Second Fitna

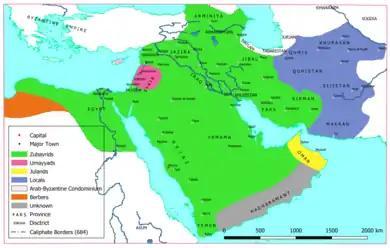
Approximate map of areas under Ibn al-Zubayr's influence after the death of Mu'awiya II

After Yazid's death, his son and nominated successor Mu'awiya II became caliph, but his authority was limited to certain parts of Syria. Mu'awiya II died after a few months with no suitable Sufyanid (Umayyads of the line of Mu'awiya; descendants of Abu Sufyan) candidate to succeed him. The northern Syrian Qays tribes supported Ibn al-Zubayr, as did the governors of the Syrian districts of Hims, Qinnasrin and Palestine, while the Damascus governor Dahhak ibn Qays was also leaning toward Ibn al-Zubayr. Moreover, many Umayyads, including Marwan ibn al-Hakam, the most senior among them at the time, were willing to recognize him. Pro-Umayyad tribes, particularly the Banu Kalb, dominated the district of Jordan and had support in Damascus. They were determined to install an Umayyad. The Kalbite chief Ibn Bahdal was related in marriage to the Sufyanid caliphs, and his tribe had held a privileged position under them. He wanted to see Yazid's younger son Khalid on the throne. Ibn Ziyad convinced Marwan to put forward his own candidacy as Khalid was considered too young for the post by the non-Kalbites in the pro-Umayyad coalition. Marwan was acknowledged as caliph in a "shura" of pro-Umayyad tribes summoned to the Kalbite stronghold of Jabiya in June 684. Pro-Zubayrid tribes refused to recognize Marwan and the two sides clashed at the Battle of Marj Rahit in August. The pro-Zubayrid Qays under Dahhak's leadership were slaughtered and many of their senior leaders were slain.